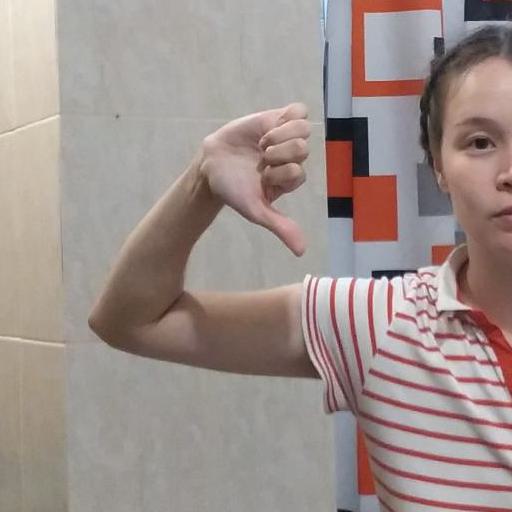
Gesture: dislike